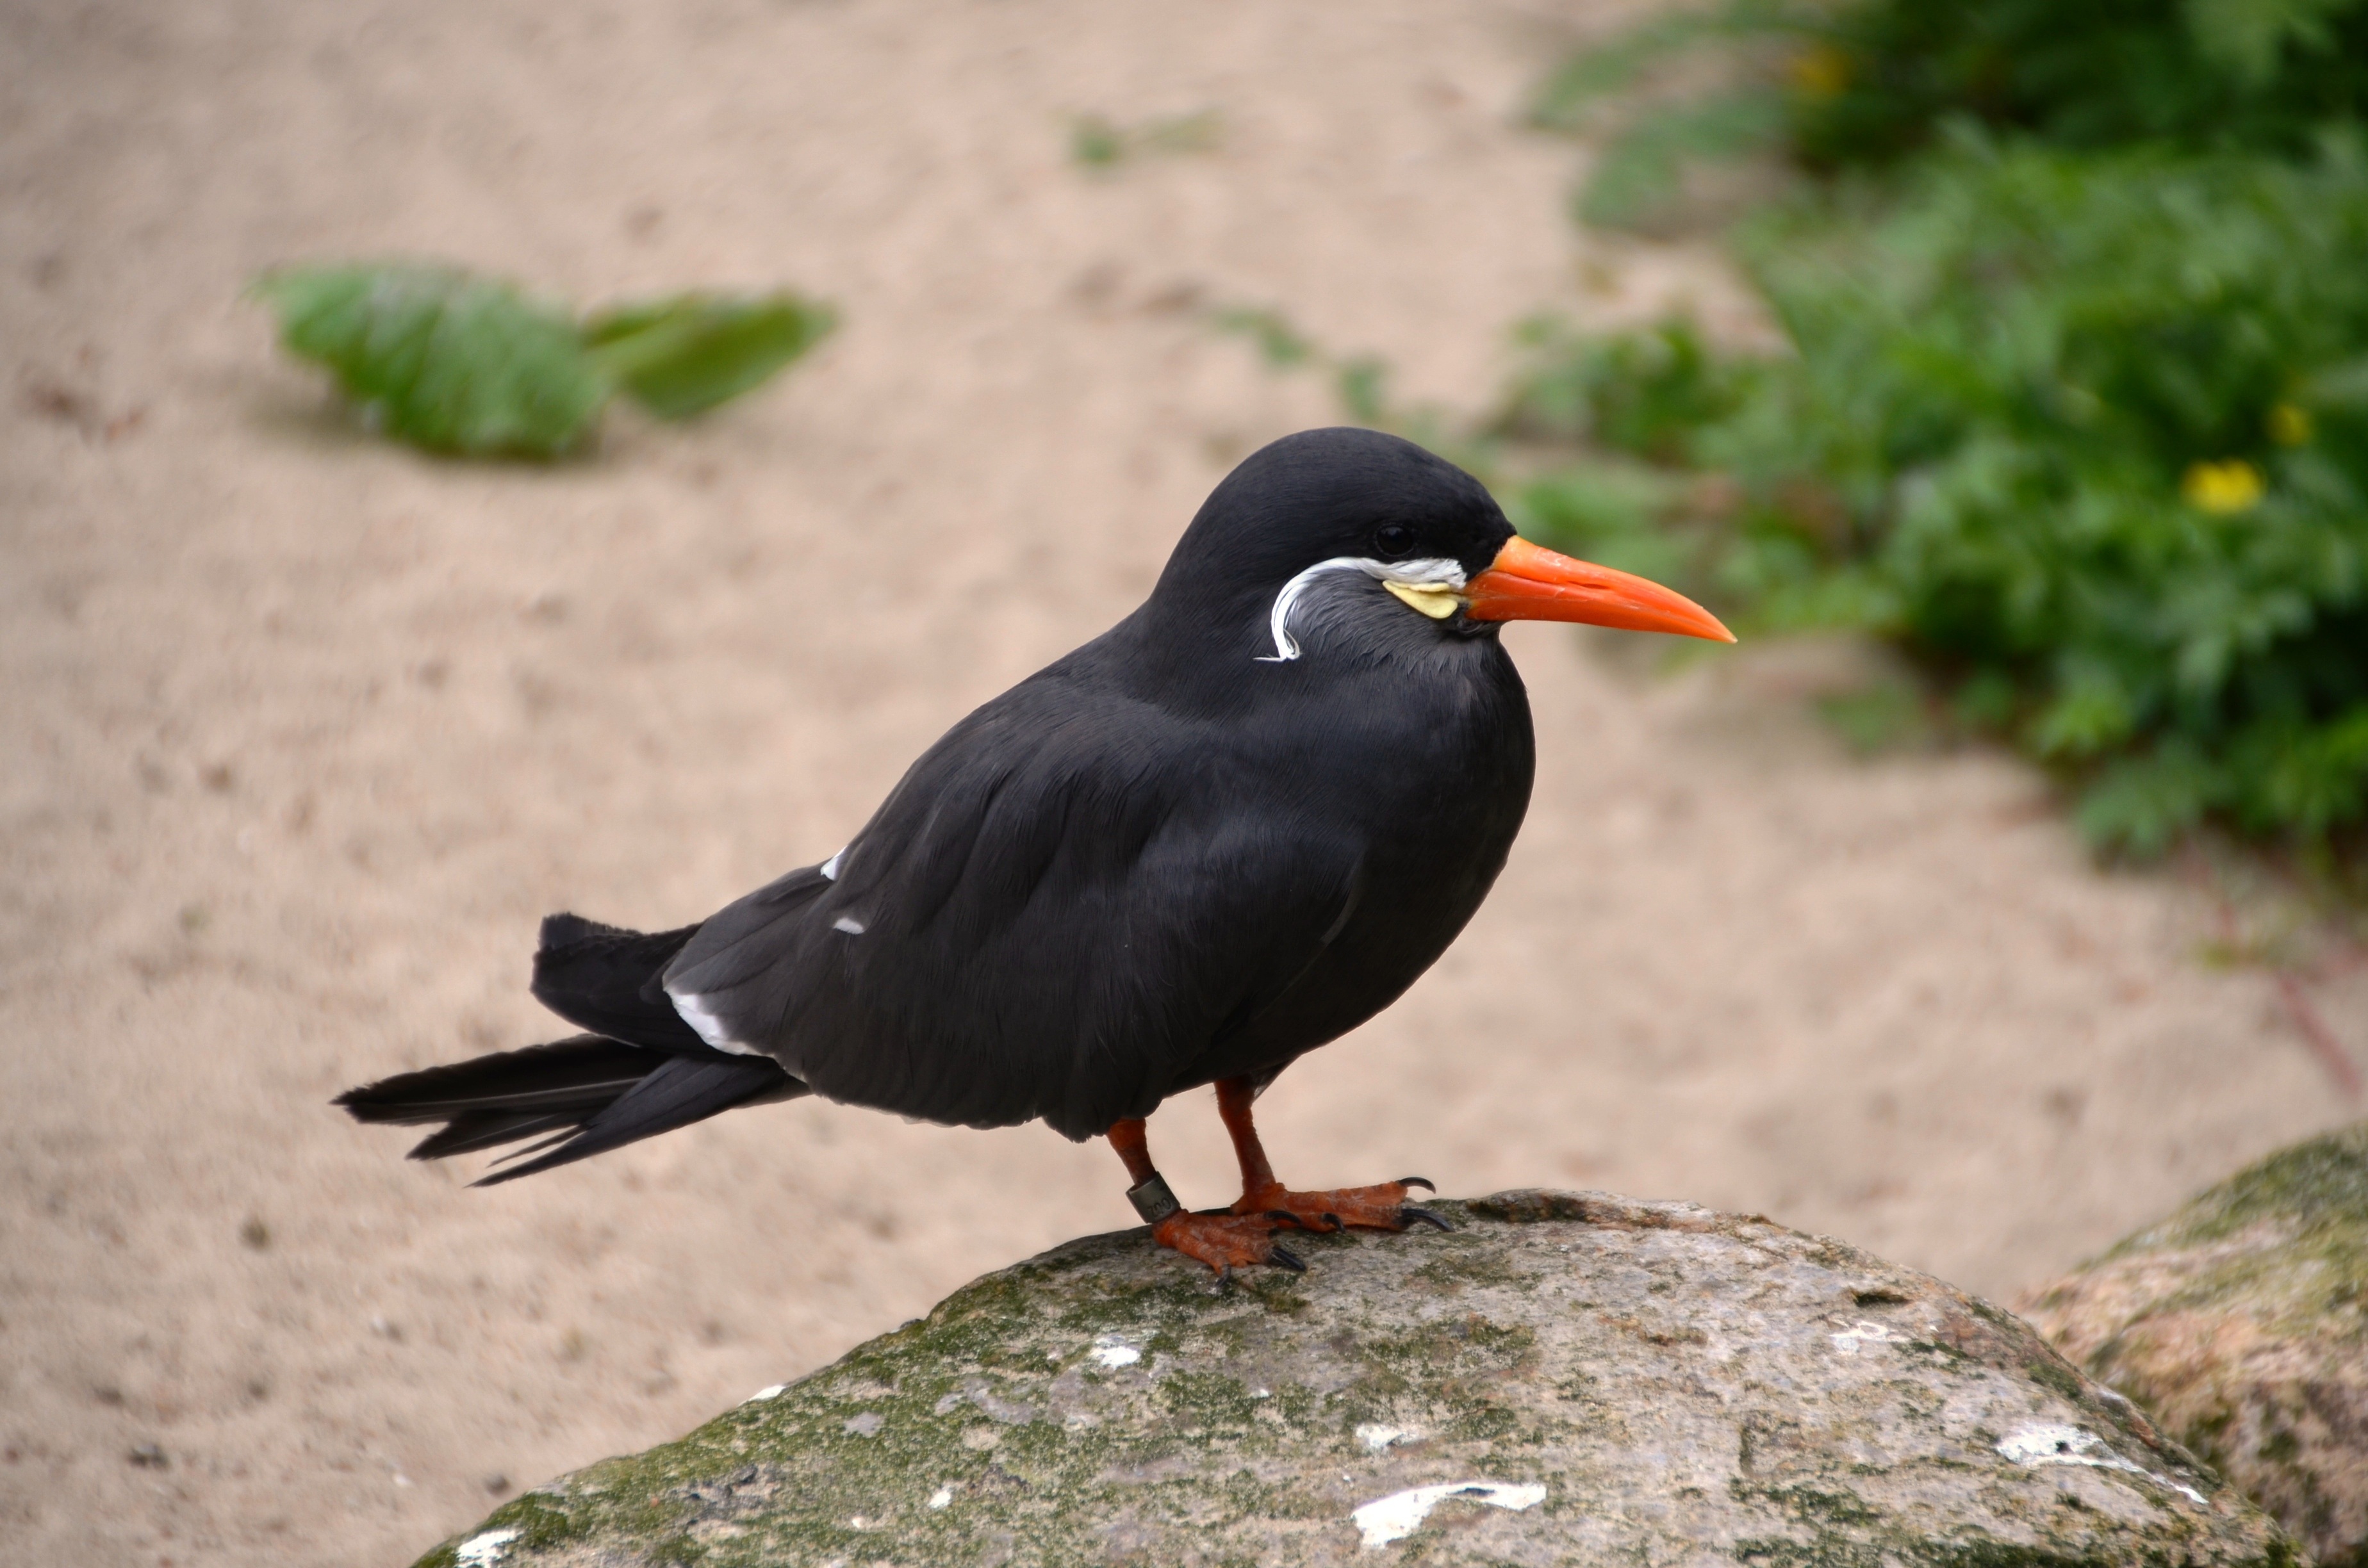
nature, bird, animal, wildlife, beak, fauna, vertebrate, blackbird, tern, inca tern, perching bird, cinclidae, acridotheres, common myna, larosterna inca, larosterna